Persona 3 The Movie: No. 2, Midsummer Knight's Dream

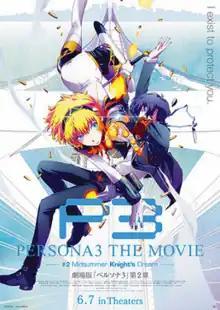
Theatrical release poster. Right caption reads, "I exist to protect you."

The movie starts with SEES' battle in a full moon phase on July. Junpei Iori, Akihiko Sanada, and Mitsuru Kirijo are fighting the Shadow Arcana Hierophant with Fuuka Yamagishi providing tactical support for them. Meanwhile Makoto Yuki and Yukari Takeba are captured by the Shadow Arcana Lovers and under its spell but eventually free themselves from it. Defeating the Hierophant, Junpei, Akihiko, and Mitsuru regroup with Makoto and Yukari, and they defeat the Arcana Lovers. Unbeknownst to them, they are observed by three mysterious people. Makoto and the others goes to Yakushima for a break and they spend most of the day playing at the beach. While trying to flirt with women under Junpei's insistence, Makoto encounters a mysterious blonde haired girl. At night, Mitsuru's father, Takeharu Kirijo, gathers everyone and reveals that the Dark Hour and the Shadows were created by an accident caused by Mitsuru's grandfather Kouetsu Kirijo and Yukari's father Eiichiro Takeba in an attempt to create a device that could manipulate time. He shows a video left by Yukari's father, who reveals that SEES can end the Dark Hour by destroying the twelve Arcana Shadows. This revelation shocks Yukari who feels responsible for her father's sin, but Makoto comforts her. Entering the Dark Hour, Makoto and Yukari are attacked by Shadows and are almost killed until the blonde haired girl from earlier, revealed to be a Persona user, saved them. Shuji Ikutsuki introduces the girl as Aigis, a 7th Generation Anti-Shadow Suppression Weapon developed by the Kirijo Group, and she joins SEES.